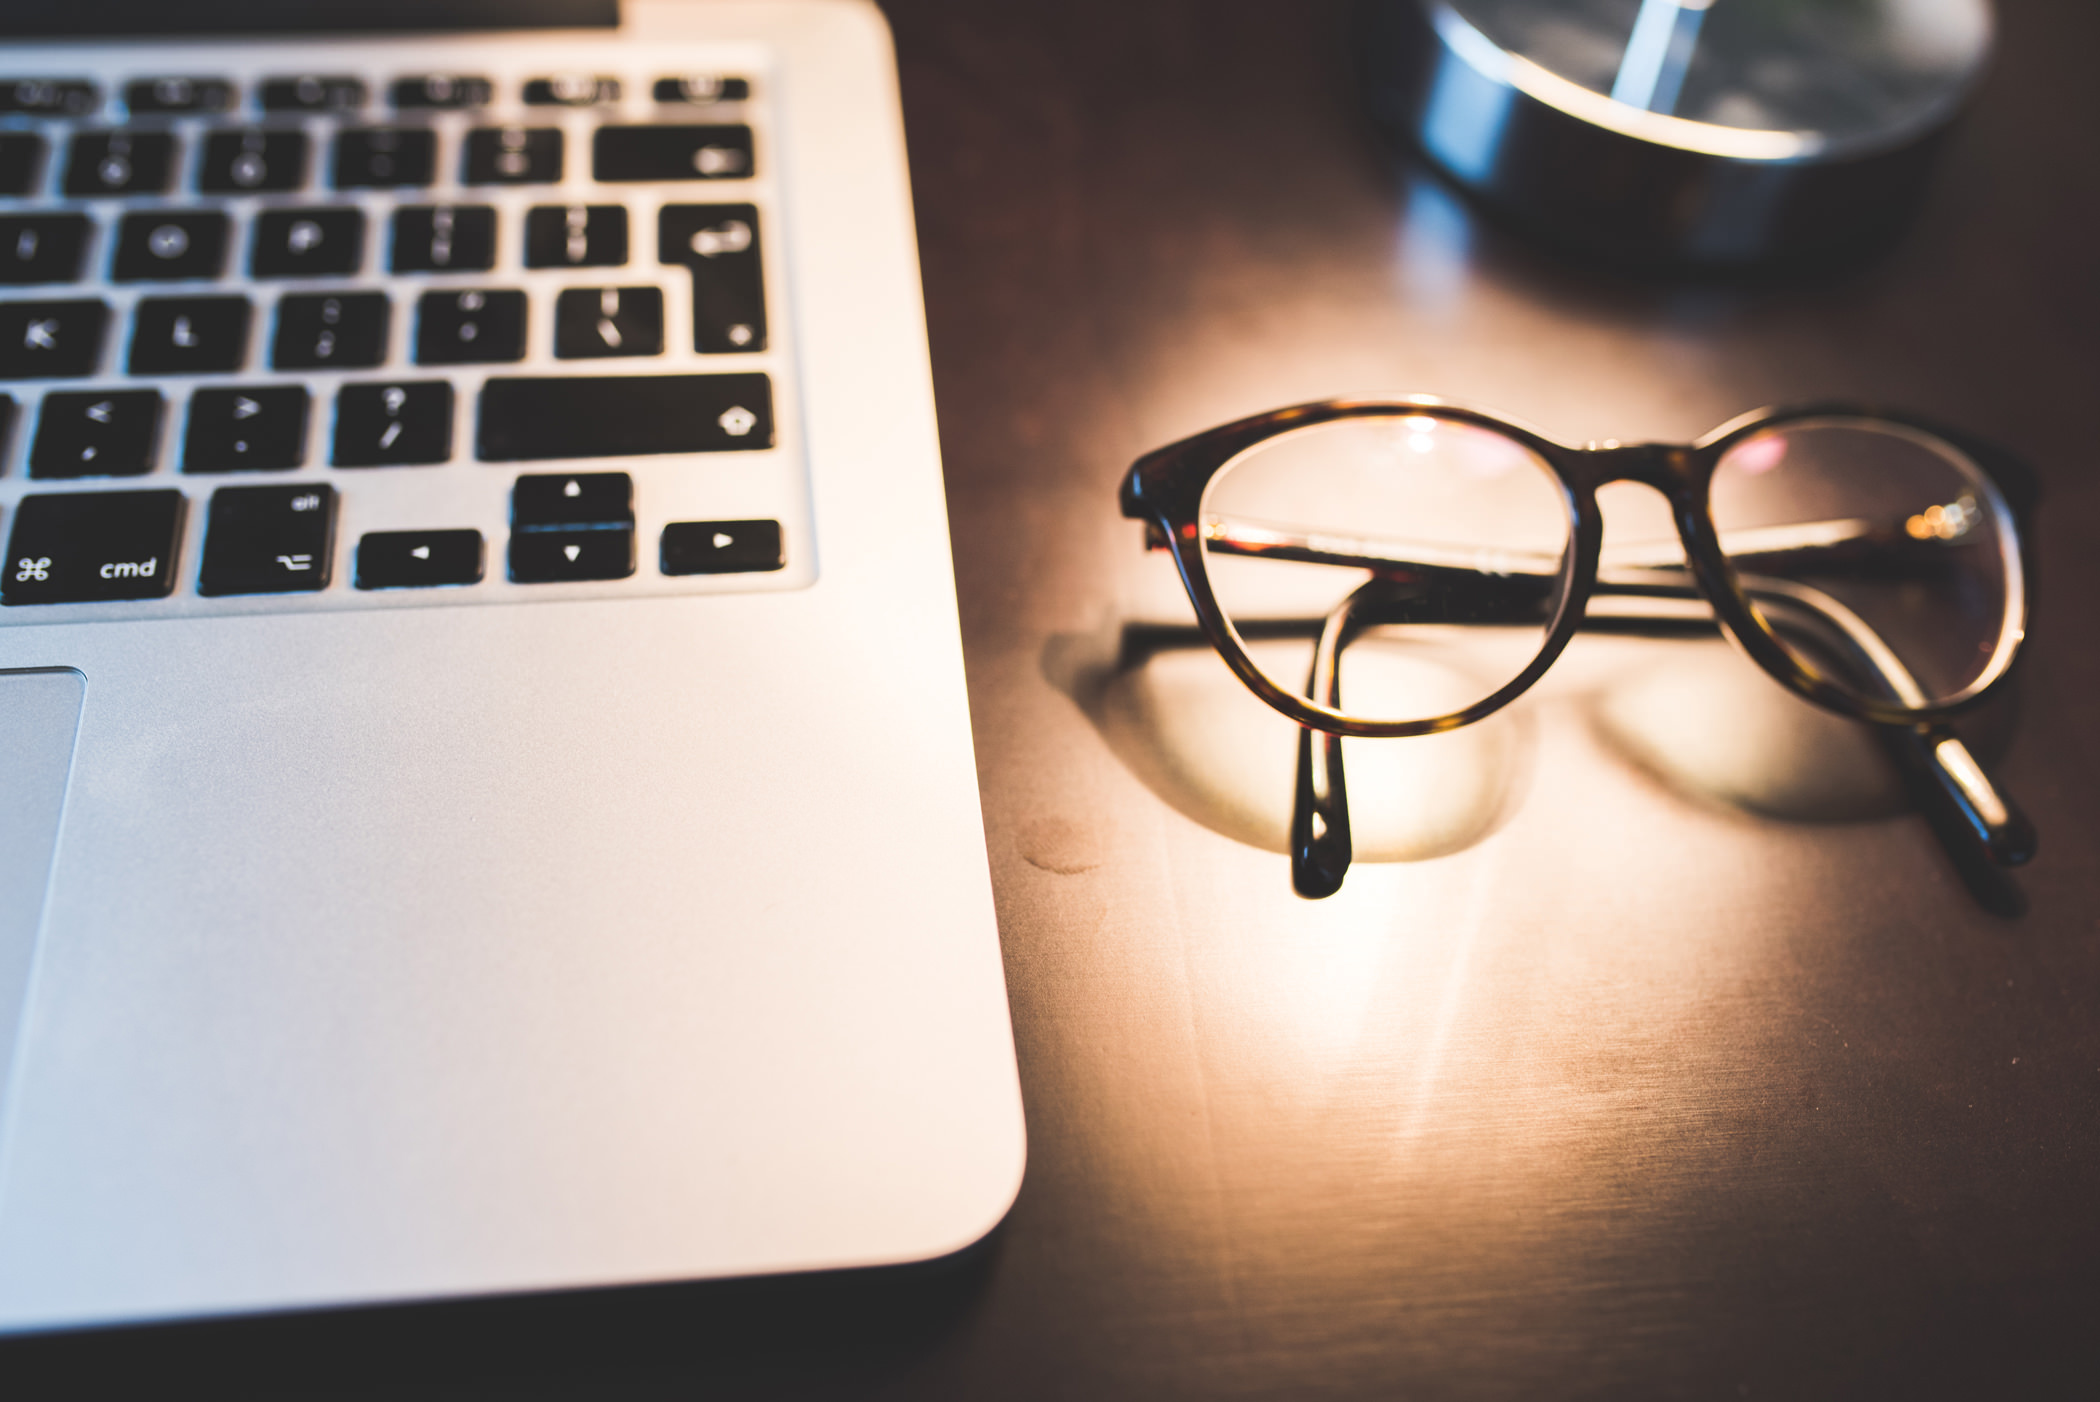
eyewear, glasses, sunglasses, light, vision care, Transparent material, personal protective equipment, Material property, technology, electronic device, shadow, photography, Eye glass accessory, reflection, computer keyboard, optometry, office equipment, metal